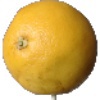
Label: white_grapefruit